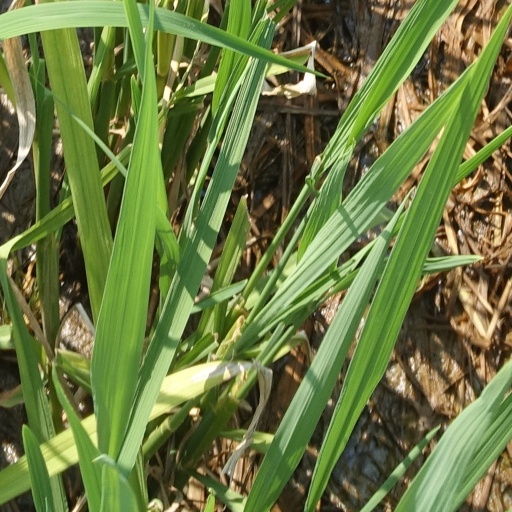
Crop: rice